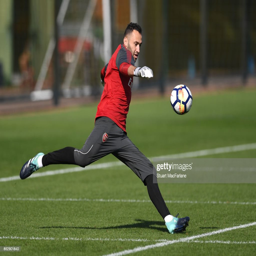
football player during a training session .